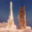
Label: rocket